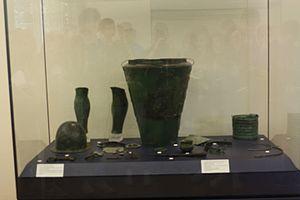
La culture de Golasecca, est une culture archéologique qui s'est développée en Italie du Nord durant le 1ᵉʳ âge du fer. Cette culture doit son nom au village de Golasecca, en Lombardie.
La tombe du deuxième guerrier de Sesto Callende est une sépulture sous tumulus découverte en 1928, sur le site de l'Asilo Basseti au sein de la ville de Sesto Callende, dans la province de Lombardie. Le riche mobilier funéraire extrait de la fosse, dont notamment un char à deux roues, indique que la sépulture est de type tombe à char et de surcroît une tombe princière. Ce dépôt funéraire est assigné aux environs de la fin du VIIᵉ siècle av. J.-C. et appartient à l'aire géoculturelle de Golasecca.
L'expression « tombe à char » désigne un type de rite funéraire d'inhumation ou d'incinération pratiqué entre autres chez les peuples celtes et qui consistait à enfouir les restes de la ou les personne défunte — homme ou femme — avec un char de guerre ou d'apparat dans une même fosse. On en a retrouvé plus de 300 dans le Nord et le Centre-Est de la France, dans l’Ardenne belge et une quinzaine en Angleterre. Un certain nombre de tombes à char, plus de 100, ont également été découvertes en Allemagne. Dans une moindre mesure, ces contextes de dépôts mortuaires ont également été attestés dans le Nord de l'Italie en contexte golaseccien, mais également en Autriche, en Suisse et en Bohême.